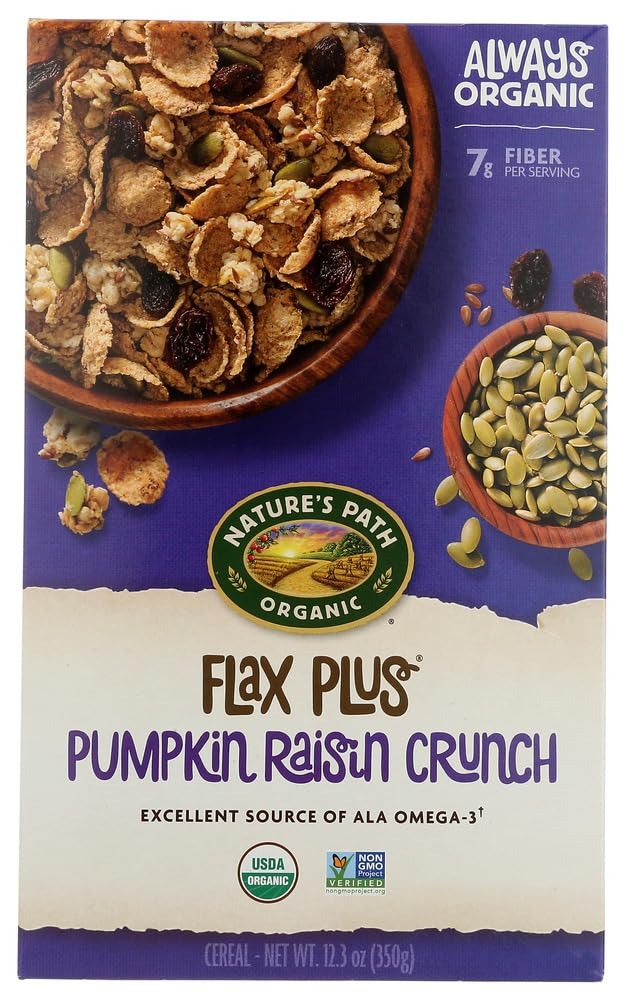
Item Name: Nature's Path, Organic Flax Plus Pumpkin Crunch Cereal 12.35 Ounce
Product Description: Save on Nature's Path 12X 12.35 Oz Flax Plus Pumpkin Crunch Cereal Br Br New! These High Fiber Flakes And Granola Contains Omega 3 Fatty Acids And Heart Healthy Oats.: Br Br (Note: This Product Description Is Informational Only. Always Check The Actual Product Label In Your Possession For The Most Accurate Ingredient Information Before Use. For Any Health Or Dietary Related Matter Always Consult Your Doctor Before Use.)
Value: 148.2
Unit: Ounce

Price: 6.31